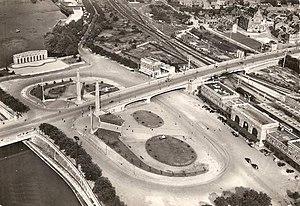
Le parvis de la gare vers 1950.
La ligne de Saint-Quentin à Ham était une ligne ferroviaire secondaire longue de 28 kilomètres, à voie unique et écartement standard, permettant de relier la grande artère de Paris à Bruxelles qui passe en gare de Saint-Quentin, dans l'Aisne, avec la ligne d'Amiens à Laon qui passe en gare de Ham dans la Somme.
Le Chemin de fer de Vélu-Bertincourt à Saint-Quentin a fonctionné entre 1880 et 1955, dans les départements de la Somme, l'Aisne et du Pas-de-Calais.